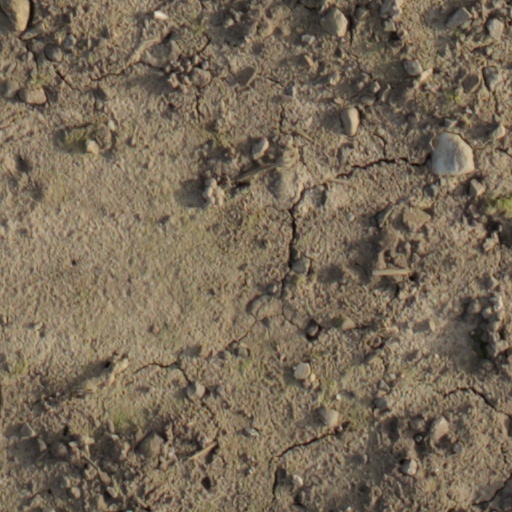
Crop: wheat